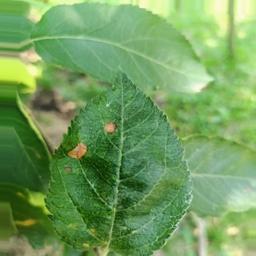
Label: Alternaria